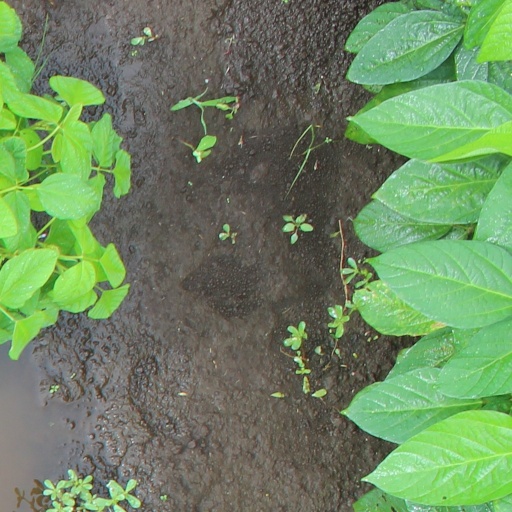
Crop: soybean